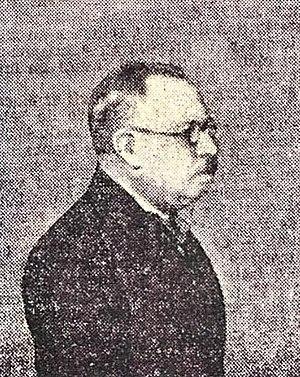
Photographie d'Émile Bohuon, maire et conseiller général de Combourg de 1919 à 1938.
La liste des maires de Combourg présente la liste des maires de la commune française de Combourg, située dans le département d'Ille-et-Vilaine en région Bretagne.